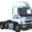
Label: truck